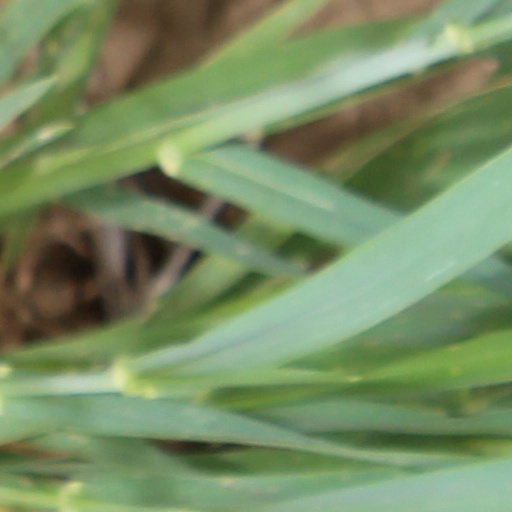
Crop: wheat